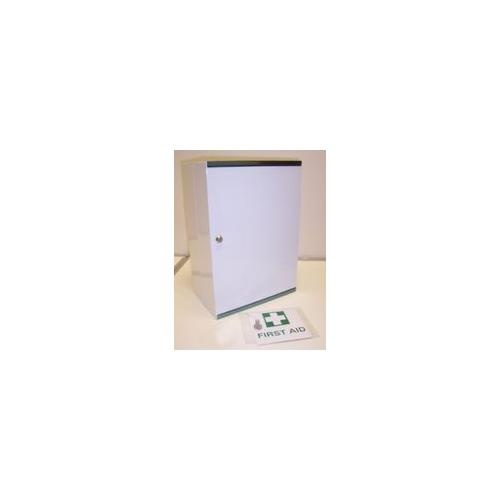
LARGE KIT METAL CABINET , K50C
These sturdy, metal locking, firstaid wall cabinets are fitted with adjustableinternal shelves and have a white epoxyfinish. Available with a choice of contents: Standard 1-10 persons Medium 11-21 persons Large 21-50 persons Each case is supplied with 2 keys UNBRANDED - K50C - LARGE KIT METAL CABINET
Brand: Rapidwarehouse
Category: Business & Industrial > Medical > Medical Furniture > Medical Cabinets